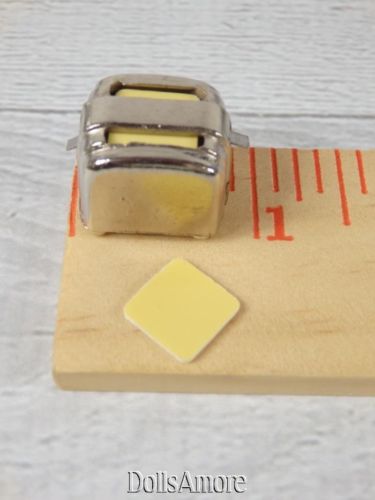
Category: toaster